Atatürk's reforms

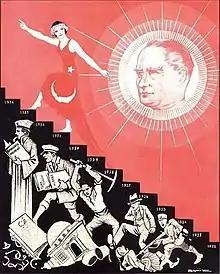
A propaganda poster describing the Turkish Revolution, from right to left: Victory against the Greek occupation, the Hat Revolution, the abolition of religious cults, the Alphabet Revolution, and the Turkish civil code.

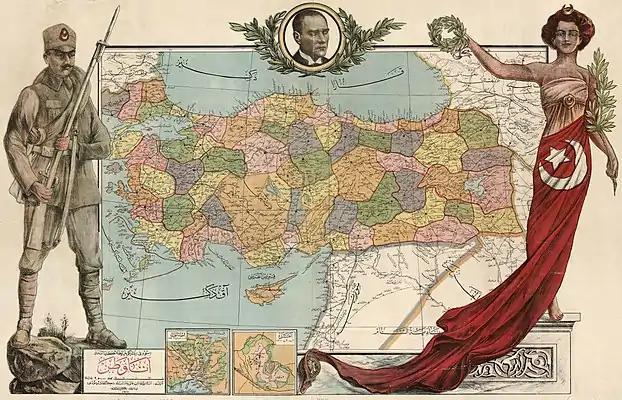
Map of Turkey in 1927 which was published before the alphabet reform

The goal of Atatürk's reforms was to maintain the independence of Turkey from the direct rule of external forces (Western countries). The process was not utopian (in the sense that it is not one leader's idea of how a perfect society should be, but it is a unifying force of a nation), in that Atatürk united the Turkish Muslim majority from 1919 to 1922 in the Turkish War of Independence, and expelled foreign forces occupying what the Turkish National Movement considered to be the Turkish homeland. That fighting spirit became the unifying force which established the identity of a new state, and in 1923, the Treaty of Lausanne was signed, ending the Ottoman Empire and internationally recognizing the newly founded Republic of Turkey. From 1923 to 1938, a series of radical political and social reforms were instituted. They transformed Turkey and ushered in a new era of modernization, including civil and political equality for sectarian minorities and women.